Howard DGA-15

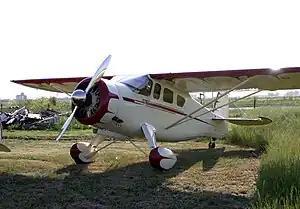

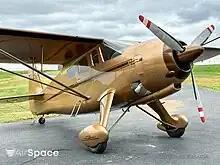
A highly-modified, experimental DGA-15 equipped with an Alvis Leonides engine

The Howard DGA-15 is a single-engine civil aircraft produced in the United States by the Howard Aircraft Corporation from 1939 to 1944. After the United States' entry into World War II, it was built in large numbers for the United States Navy and also served various roles in the United States Army Air Forces.